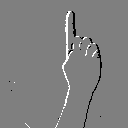
ASL letter: z